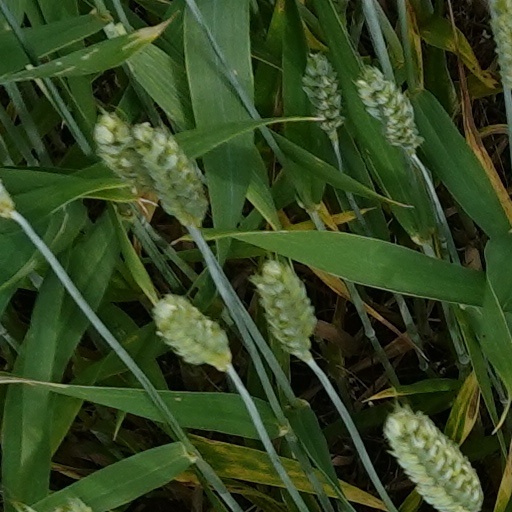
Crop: wheat